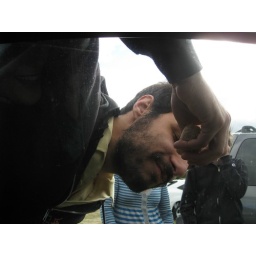
jon was so excited that he ate his apple cider doughnut proudly in front of our car window.